Wall box

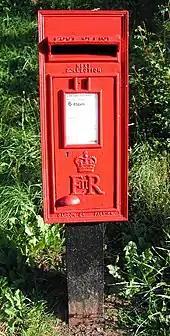
An interesting version of the EIIR wall box in use as a pillar at Cowley Bridge, Exeter. It is a Carron Co. box with full-width 10" aperture

As noted, a few wall boxes are, confusingly, free-standing, such as that outside Vollams Newsagents (formerly a post-office) in Gloddaeth Street, Llandudno. These large A size boxes were designed specially to be free-standing and include additionally, a large cast-iron base and an attractive pedimented top surmounted by a ball. A well-known example was situated at Waterloo station in London until removal in the late 1990s and subsequent restoration at the Isle of Wight Postal Museum. In other areas of the UK, such as East Anglia and the West Country, standard wall boxes have been mounted on steel girders or poles where no suitable wall exists.